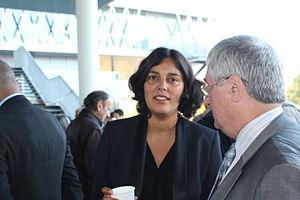
La secrétaire d'Etat à la ville Myriam El Khomri aux côtés du maire de Pierrefitte-sur-Seine Michel Fourcade aux Archives nationales à Pierrefitte le 27 septembre 2014
La loi nᵒ 2016-1088 du 8 août 2016 relative au travail, à la modernisation du dialogue social et à la sécurisation des parcours professionnels, dite « loi Travail » ou « loi El Khomri », est une loi française adoptée en 2016 à l'initiative de la ministre du Travail Myriam El Khomri au nom du gouvernement Valls. Initialement nommée « projet de loi visant à instituer de nouvelles libertés et de nouvelles protections pour les entreprises et les actifs » puis « projet de loi de modernisation du droit du travail ».